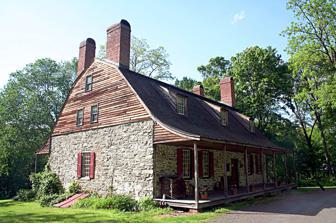
Building: Mount Gulian
Country: United States of America
Year built: 1740
Historic house in New York, United States United States historic place Mount Gulian U.S. National Register of Historic Places Mount Gulian manor house Location Town of Fishkill , NY Nearest city Beacon Coordinates 41°31′17″N 73°58′49″W / 41.52139°N 73.98028°W / 41.52139; -73.98028 Built 1730s Architect Philip and Guilian Verplanck Architectural style Colonial NRHP reference No. 82001152 Added to NRHP 1982 Mount Gulian is a reconstructed 18th century Dutch manor house on the Hudson River in the town of Fishkill, New York , United States of America . The original house served as the headquarters of Major General Friedrich Wilhelm von Steuben during the American Revolutionary War and was the place where the Society of the Cincinnati was founded. The site is registered as a National Historic Landmark . History Entrance to Mount Gulian Archeological studies indicate intermittent Native Americans presence since 6,000 BC. The land on which the house stands was purchased from the Wappinger Native Americans by two fur traders, Francis Rombout and Gulian Verplanck on August 8, 1683. In exchange for 85,000 acres (344 square kilometers) of land, they paid about 1,250 dollars in goods. The Rombout Patent which formally granted the land to Francis Rombout and Gulian Verplanck was issued by King James II of England on October 17, 1685. After Gulian Verplanck's death, his estate was eventually divided among his heirs. Gulian Verplanck II, a merchant from New York City , received 2,880 acres, 400 of which were on a slope overlooking the Hudson River. He named his estate Mount Gulian, in honor of his grandfather and had the first house on the site built between 1730 and 1740. The building was a small structure with an A-roof. Archaeological evidence suggests it was probably enlarged around 1767 and the characteristic gambrel roof as well as two porches were added between this year and the American Revolutionary War. Revolutionary War During this war, Gulian Verplanck's son Samuel stayed at the house, while his wife Judith Crommelin remained at the family mansion at 3 Wall Street, New York City. In early 1783 Major General Friedrich Wilhelm von Steuben made Mount Gulian his headquarters. At the same time, George Washington had his headquarters in Hasbrouck House , Newburgh on the opposite side of the Hudson River . On the morning of May 13, 1783, a group of officers of the Continental Army met at Mount Gulian to found the Society of the Cincinnati . Mount Gulian is the headquarters of the Society's New York State branch. In 1803, upon the death of Judith Commerlin Verplanck, the family mansion at 3 Wall Street was closed and much of its furnishings moved to Mount Gulian. The building was extended by in 1804 by Daniel Crommelin Verplanck , the grandson of Gulian Verplanck II, who also laid out the garden. When Marquis de Lafayette visited the house on his return to America in 1824, he stayed in the new addition. James Brown The Verplanck house replica James Brown was born into slavery in Fredericktown, Maryland in 1793, and escaped via the Underground Railroad to New York City, where found work as a waiter at the Verplanck's mansion on Wall St. A story handed down in the Verplanck family relates that a dinner guest recognized Brown as an escaped slave, and notified the owner in Maryland. According to William E. Verplanck, "This made necessary the redemption of James." The master was paid off and Brown was hired by the Verplancks as a coachman in Manhattan. He learned to read and write, most likely taught by Mary Anna Verplanck, eldest daughter of Daniel C. Verplanck . Brown was employed as the master gardener at Mount Gulian from 1826 to 1864. In September 1826, he returned to Maryland and purchased his wife's freedom with money he had saved while working up north. Around 1826 James Brown began to keep a detailed journal of everyday life, one of the very few journals of daily life as experienced by a black person anywhere in the North. In 1849 construction of the Hudson River Railroad cut off access to the Verplanck boat and bathhouse at the end of the property at the shoreline. Restoration The Verplanck house view of the Hudson River and barn. The original mansion was destroyed in a fire laid by an arsonist in 1931. After this, the ruin of the house was left unattended until 1966, when Bache Bleecker, a descendant of the Verplanck family, and his wife Connie founded the Mount Gulian Society, as a nonprofit, private organization. The goal of the society was restoration of Mount Gulian which was completed in 1975. The restoration reconstructed the house to the state it was in when it served as von Steuben's headquarters.  Later additions were not included in the restoration. Since then, the building has been accessible to the public as a museum. The interior contains artifacts related to the Verplanck family. Also on the site is an 18th-century Dutch barn, which was moved to this location from Hopewell Junction . The museum is open from April through October. Location The street address of the Mount Gulian mansion is 145 Sterling Street, Beacon, NY 12508, USA. See also Hudson Valley portal List of Registered Historic Places in Dutchess County, New York References